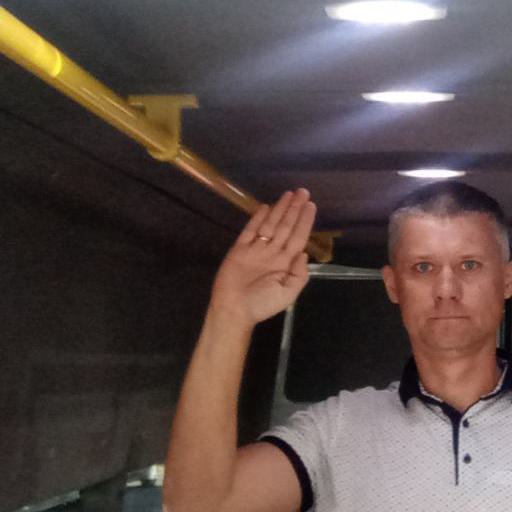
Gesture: stop